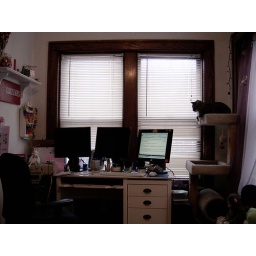
Notice the boy cat perched above the desk. He's my &amp;quot;supervisor&amp;quot;, but he often sleeps on the job.